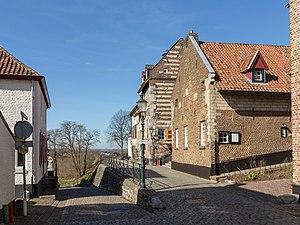
Elsloo, en limbourgeois Aelse, est un village néerlandais situé dans la commune de Stein, dans la province du Limbourg néerlandais. Le 1ᵉʳ janvier 2007, le village comptait 9 200 habitants.